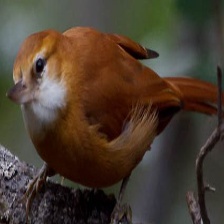
Species: GREAT XENOPS
Scientific name: MEGAXENOPS PARNAGUAE